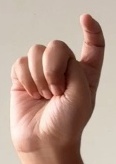
ASL sign: X